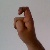
The image shows a hand gesture representing the letter 'X' in Indian Sign Language.